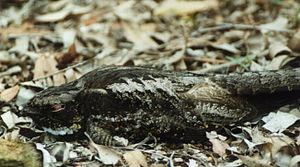
Le genre Eurostopodus regroupe cinq espèces d'engoulevents appartenant à la famille des Caprimulgidae.
L'Engoulevent moustac est une espèce d'oiseaux de la famille des Caprimulgidae.